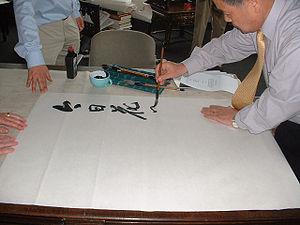
Les caractères de l'écriture chinoise sont utilisés pour écrire le chinois et le japonais, ainsi que, dans une moindre mesure, le coréen. Ils étaient aussi utilisés pour le vietnamien jusqu'au XXᵉ siècle. Pour plus d'informations sur ces caractères, consulter sinogramme et kanji.